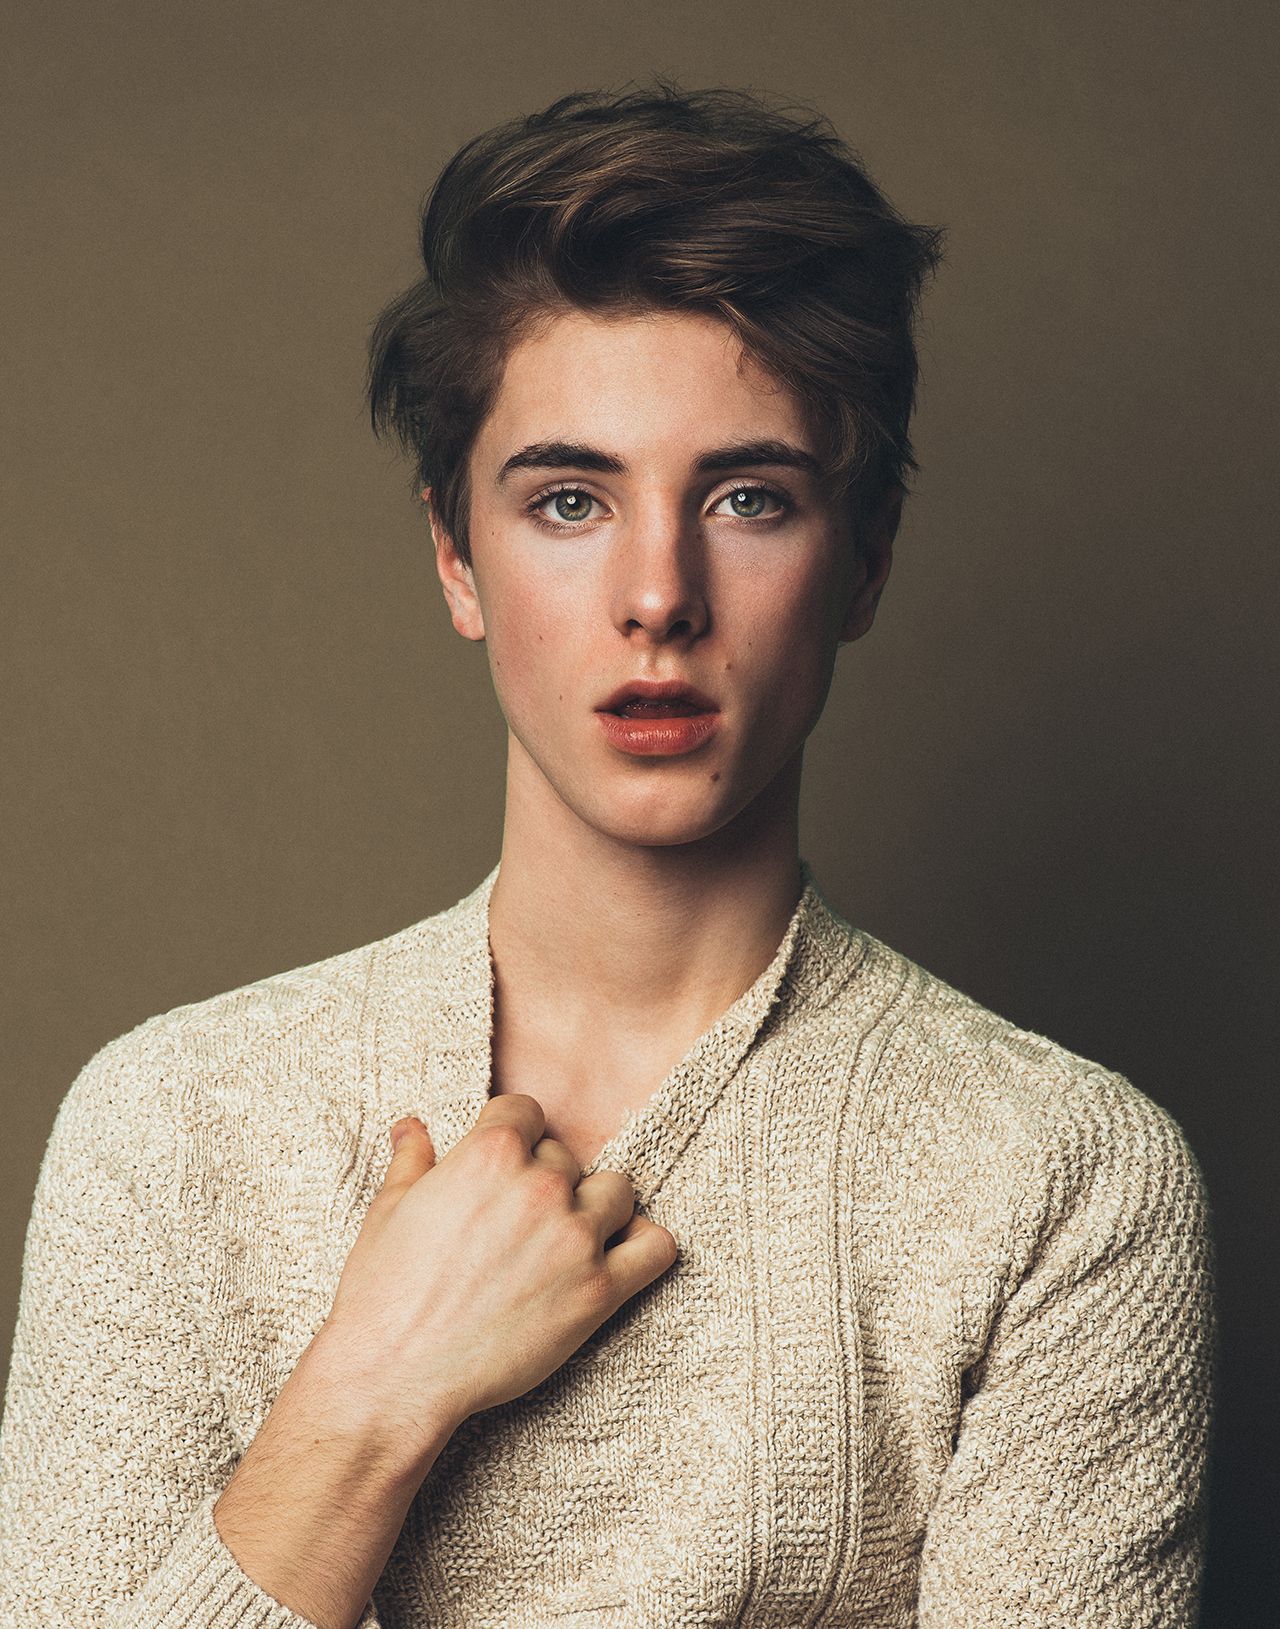
Gender: men